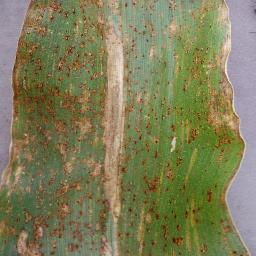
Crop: corn
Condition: (maize)_northern_blight